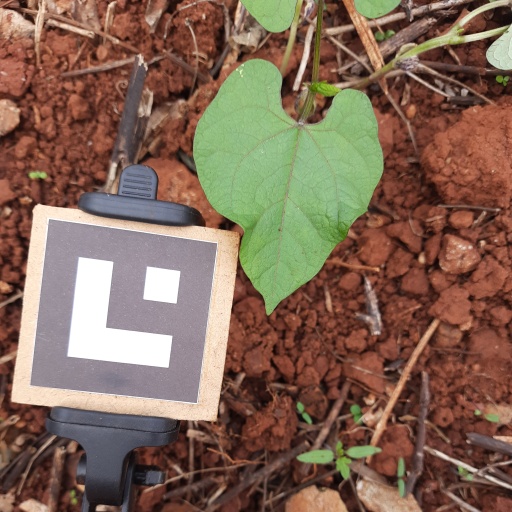
Observations: wavy surface, no eating holes, under shade